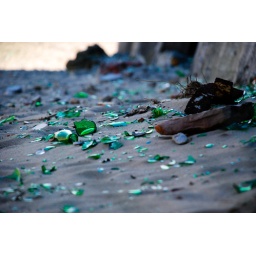
Broken glass on the beach near Ambleteuse (Opal Coast, France).